Yukon Quest

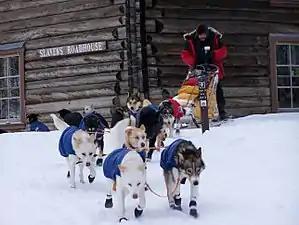
A team leaves the Slaven's Cabin checkpoint of the 2005 Yukon Quest.

The route from Eagle to Central covers a distance of . In winter, Eagle is buffeted by high winds and drifting snow funneled through the town by nearby Eagle Bluff, which stands above the Yukon River. Because it is the first stop in the United States, competitors are greeted at Eagle by a United States Department of Homeland Security official who checks passports and entry documents.